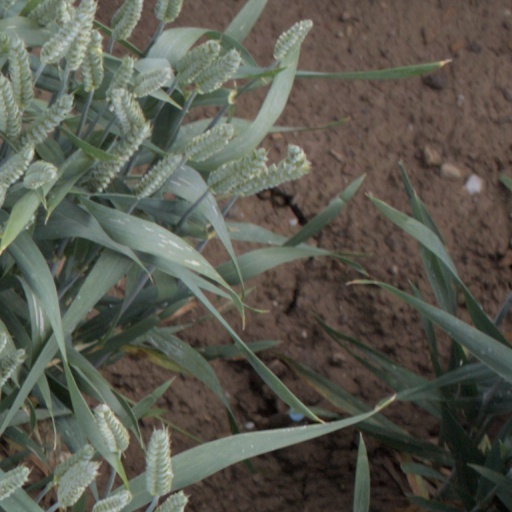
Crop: wheat